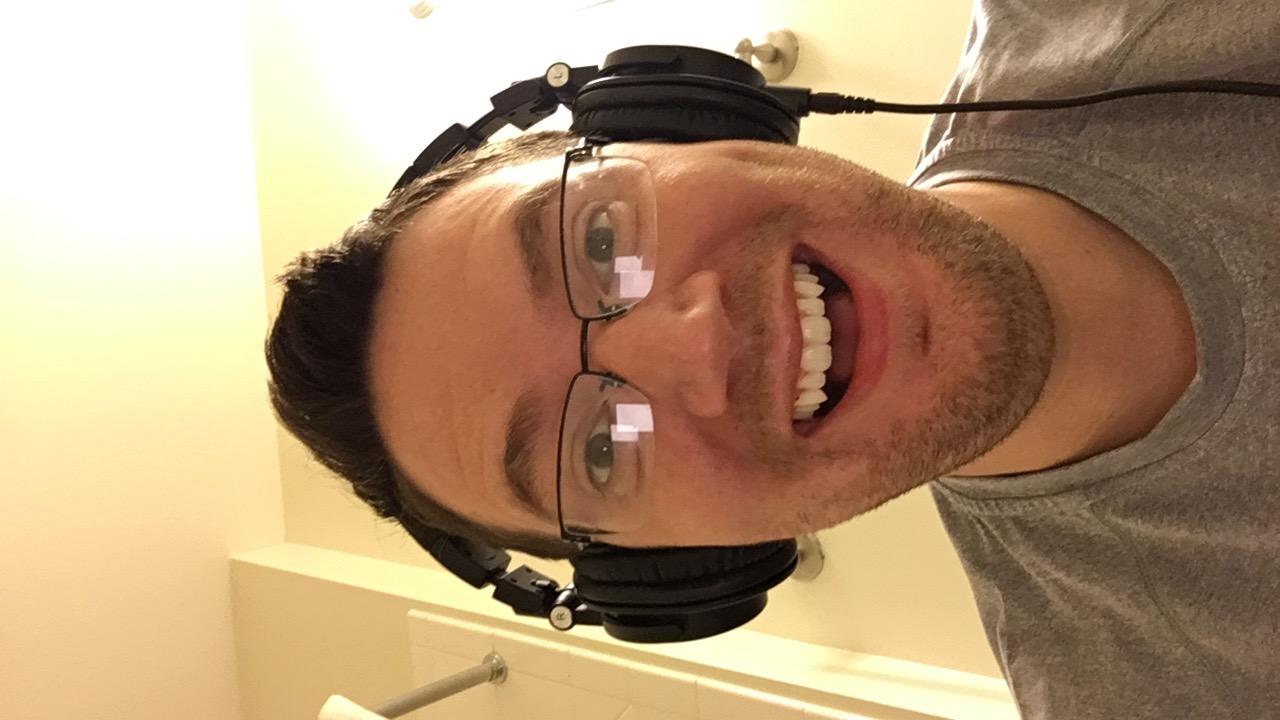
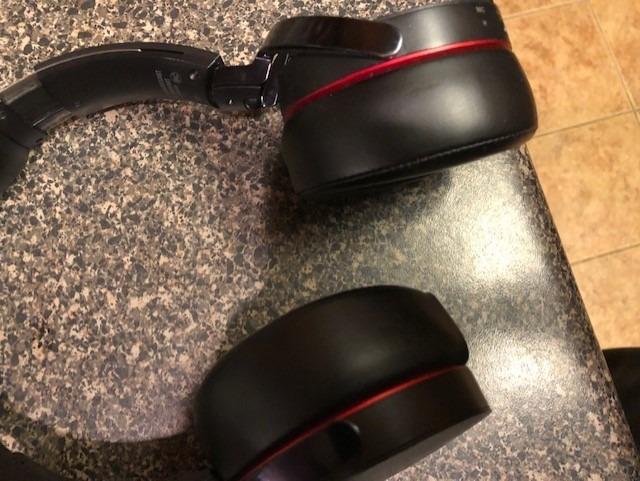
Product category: headphones
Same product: no